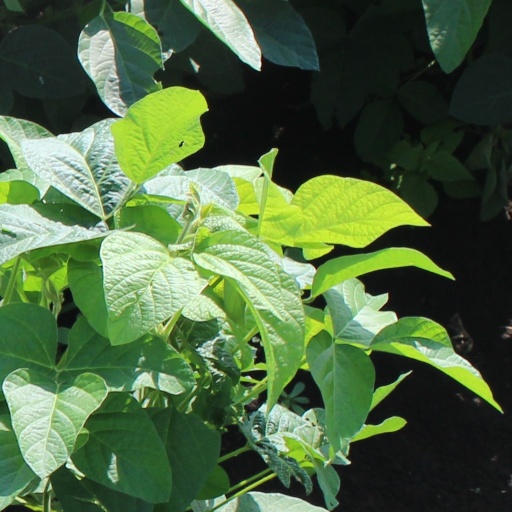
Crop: soybean